Lyons Formation

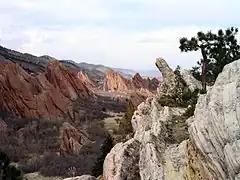
Buff and pink rocks typical of the Lyons Formation seen on the right at Roxborough State Park near Littleton, Colorado

Lyons Sandstone is a geological layer formed during the Paleozoic Era, Middle Permian Period about 250 million years ago. This layer is also referred to as the Lyons Formation. It is the result of fine-grained quartz sand dunes compressing into sandstone. This layer is visible along the Front Range of the Colorado Rocky Mountains.